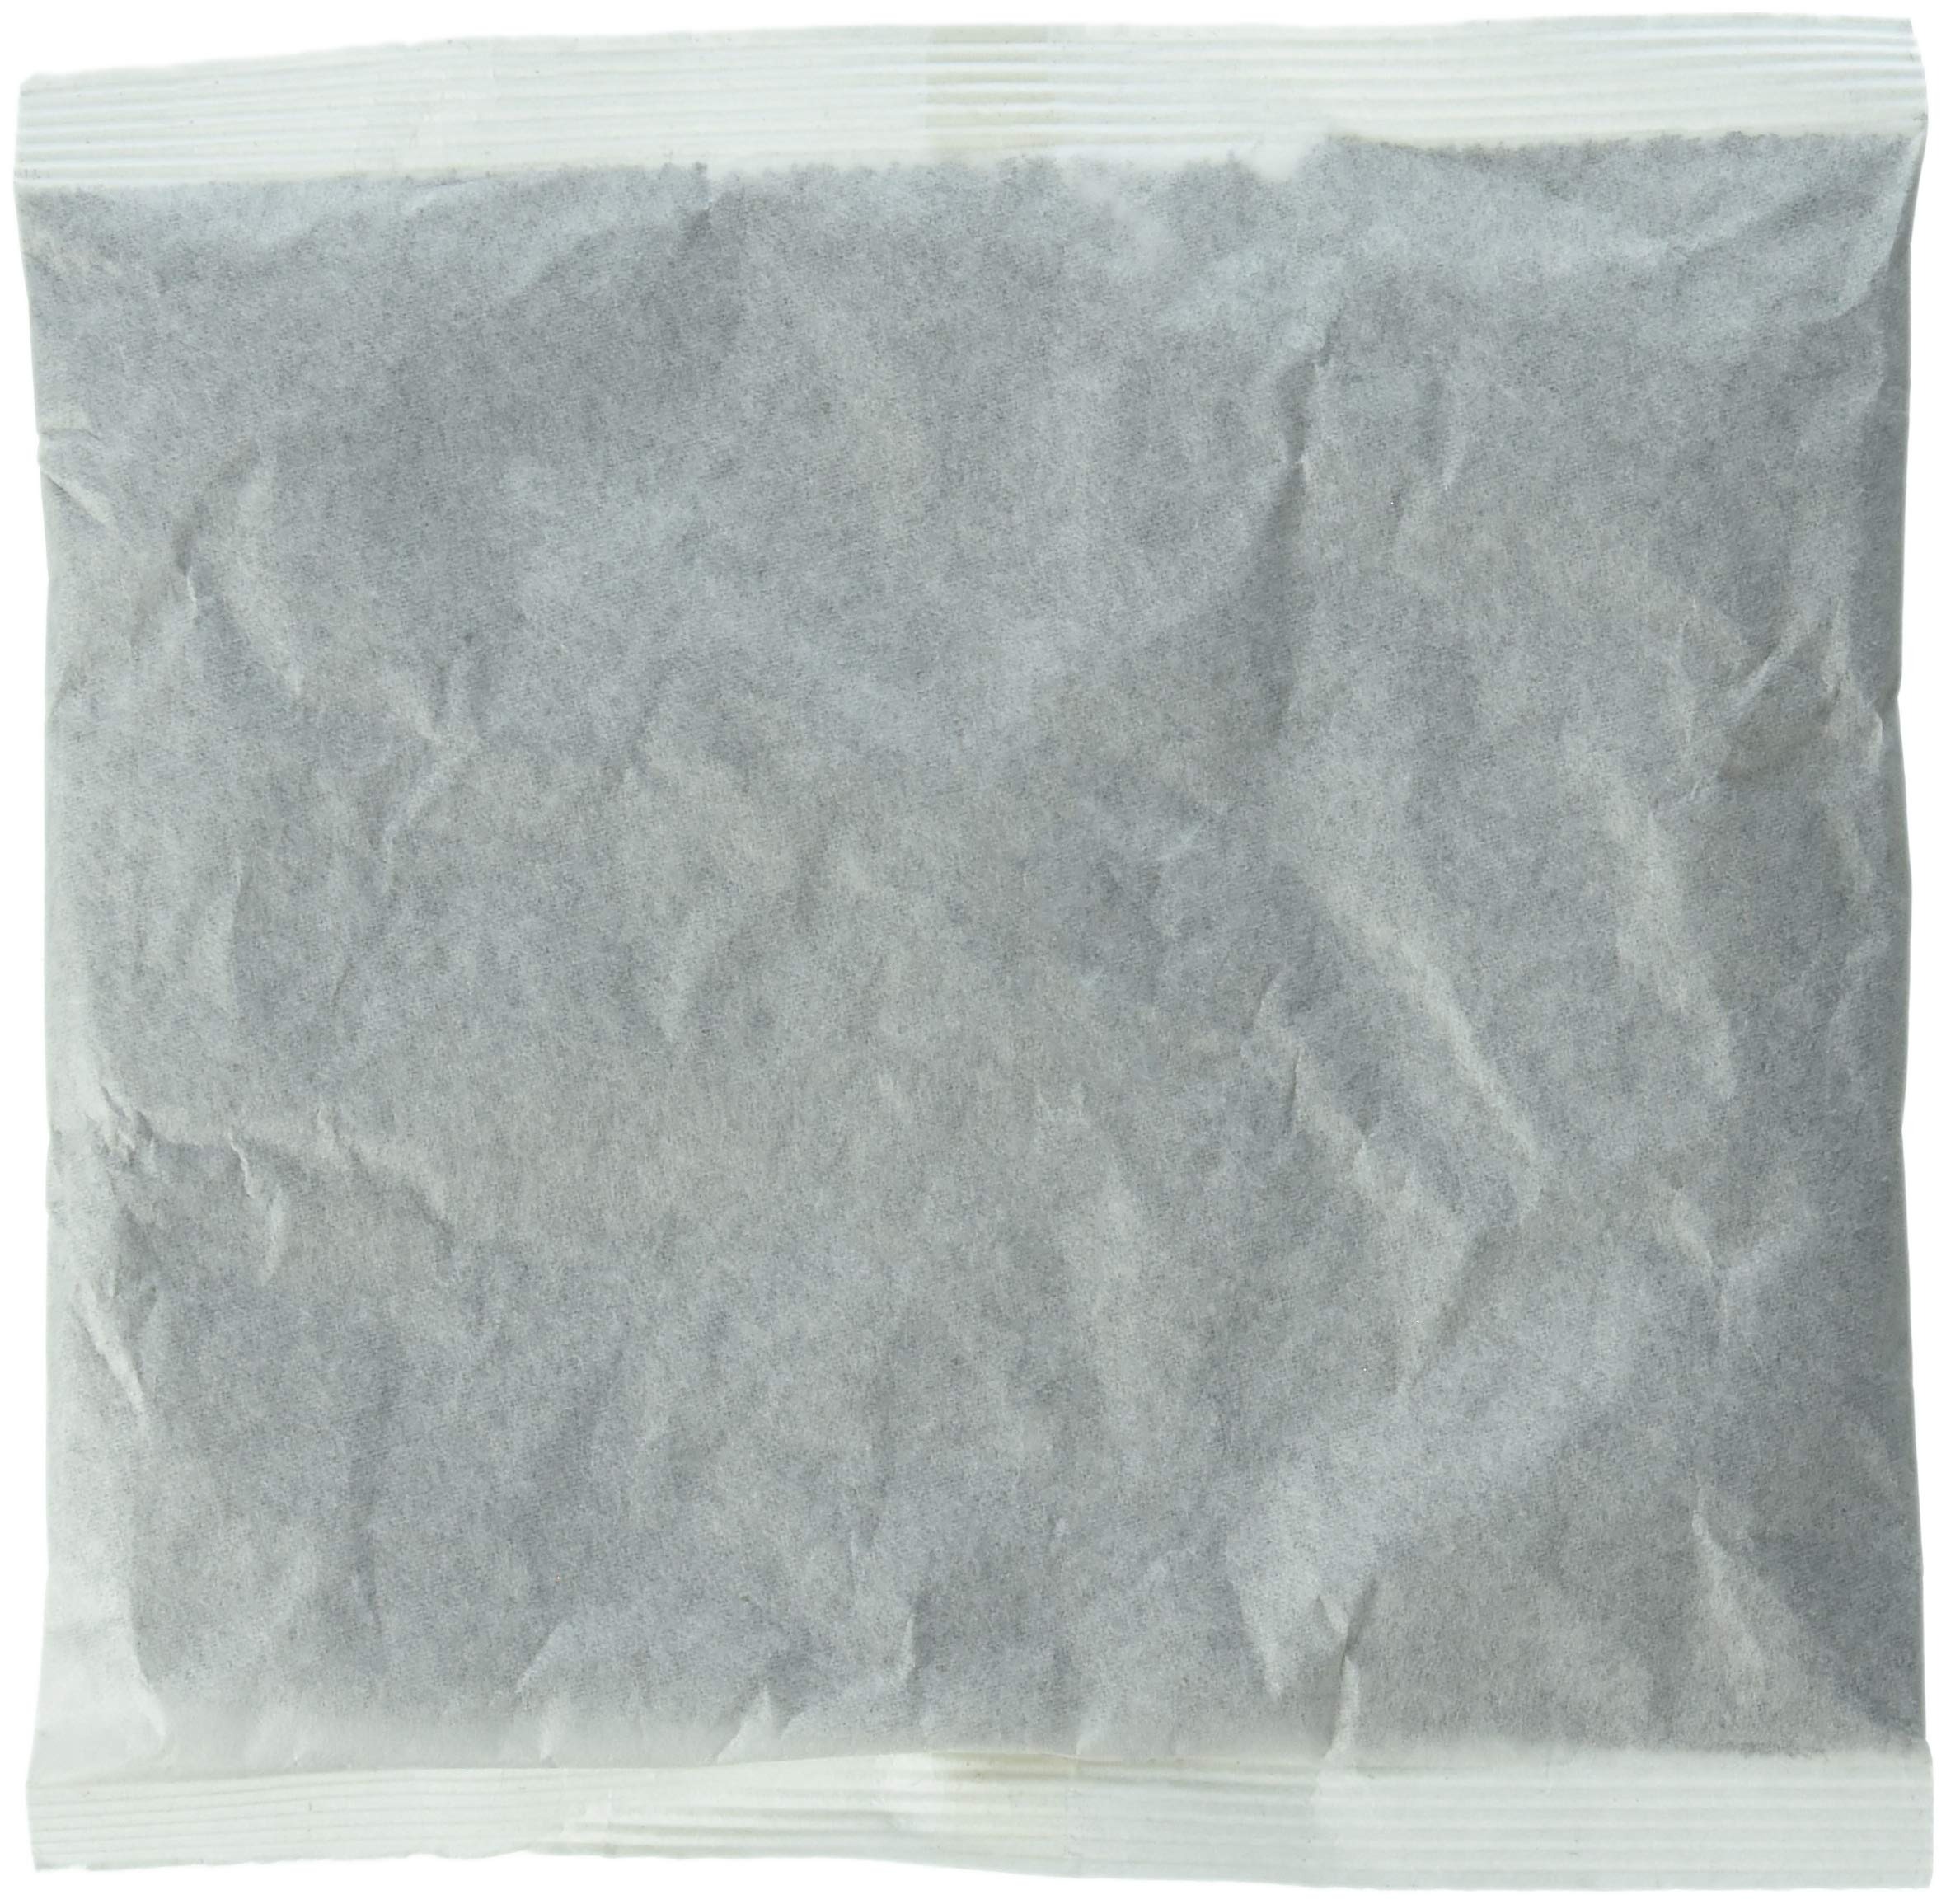
Item Name: Luzianne Ready-to-Brew Filter Pack Tea Bags, 3oz Bags (Pack of 32)
Bullet Point 1: Blended Iced Tea: Ready in minutes, no boiling required! Featuring Orange Pekoe and Pekoe Cut Black Tea, these tea bags are the easy way to make a delicious glass of home brewed tea
Bullet Point 2: Easy to Brew: No need to boil! Just steep in cold water and in 3-5 minutes you’ll have that authentic Luzianne taste Try blending it with flavors like mint, strawberries and raspberries
Bullet Point 3: Luzianne Iced Tea: We continue to craft one of America's most popular iced teas It's clear and not cloudy in appearance, with smooth, astringent tea taste
Bullet Point 4: Authentic Southern Tea: Luzianne Tea has been a fan favorite since 1902! Check out our array of products like single-serve pods, iced tea bags, concentrates and bottled drinks.
Bullet Point 5: Luzianne Heritage: Our Family business has been blending tea for over 100 years. Luzianne founder William B. Reily helped to spread the popularity of tea and coffee across America
Value: 96.0
Unit: Ounce

Price: 67.91